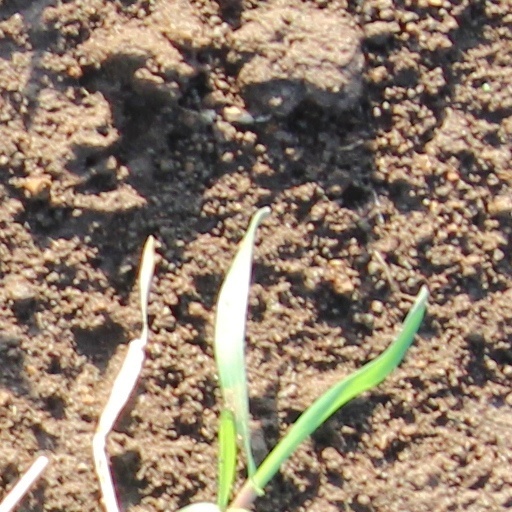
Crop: wheat